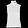
Label: T - shirt / top